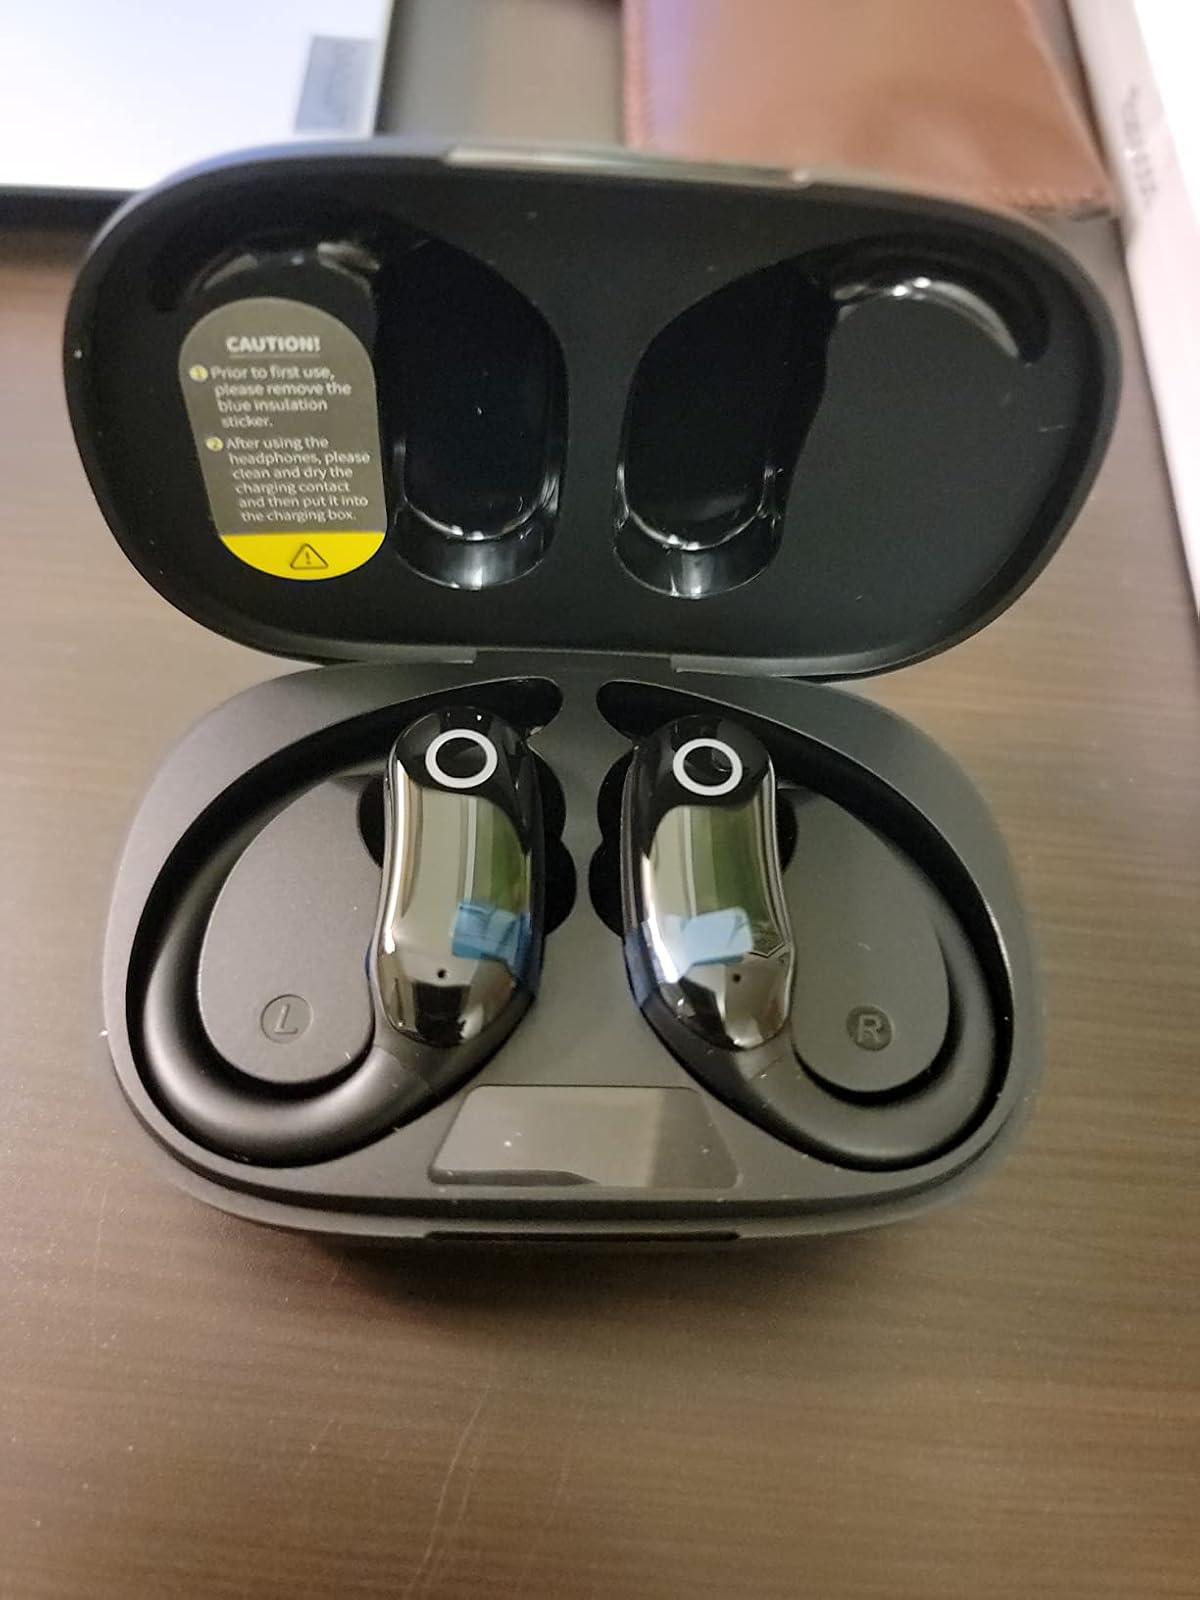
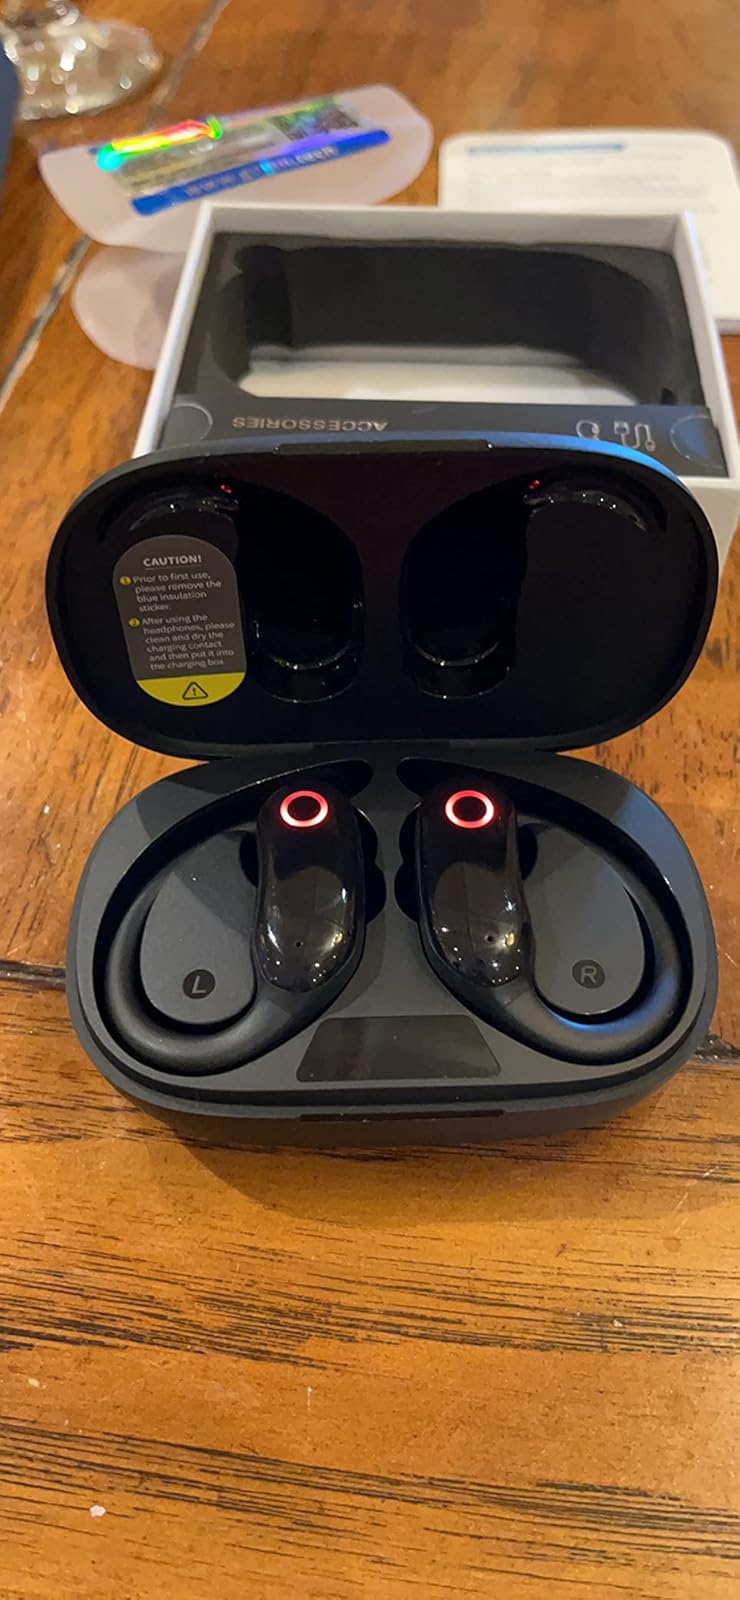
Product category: earbuds
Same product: yes